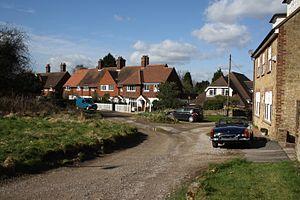
Limpsfield est un village et une paroisse de l'est du comté du Surrey près d'Oxted au pied des North Downs entre la M25 et l'A25.